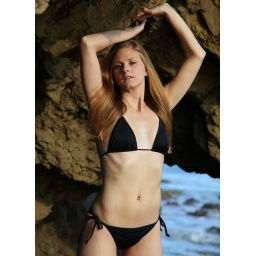
Photoshoot of a pretty model with long blonde hair and blue eyes in a black bikini.